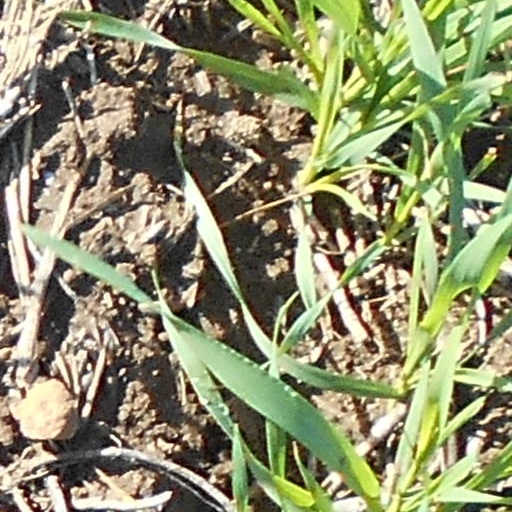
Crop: wheat